Jason Grilli

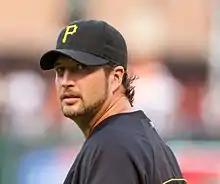
Grilli with the Pittsburgh Pirates

Grilli signed a minor-league contract with the Pittsburgh Pirates on July 21, 2011, and spent the rest of the season on the Pirates major-league roster. The signing reunited Grilli with Pirates manager Clint Hurdle, who had been Grilli's manager with the Rockies several years earlier.